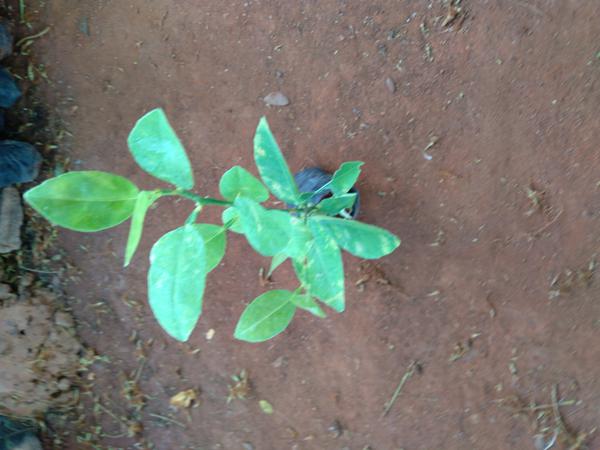
Plant: Lemon